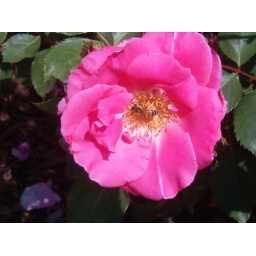
pink flower against dark green background